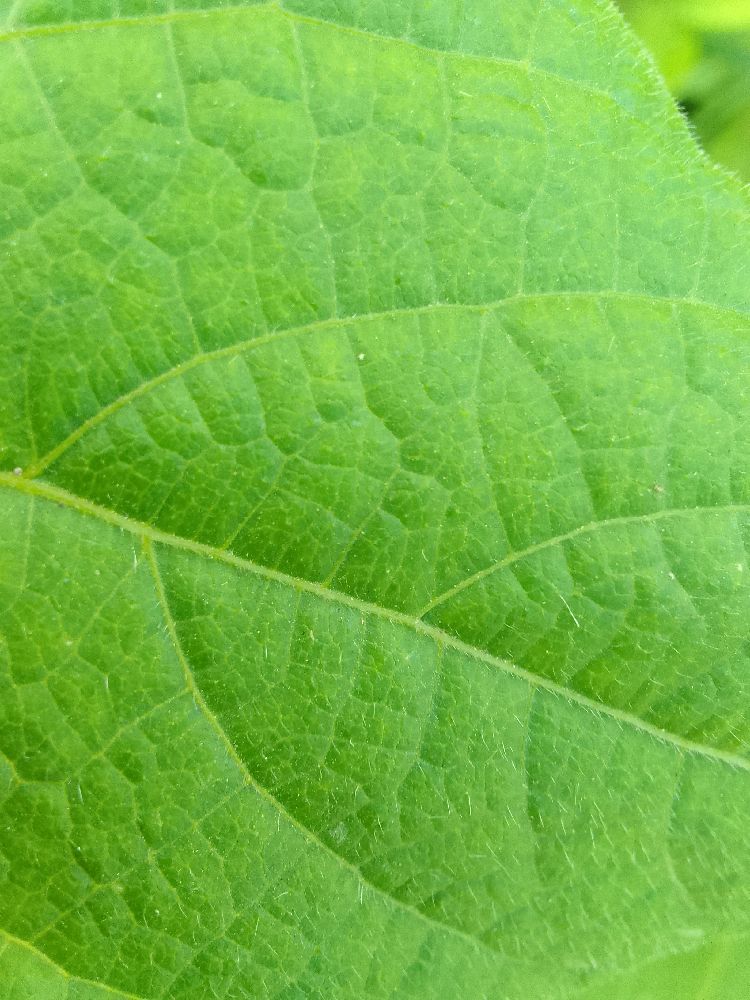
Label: healthy